1981 National League Division Series

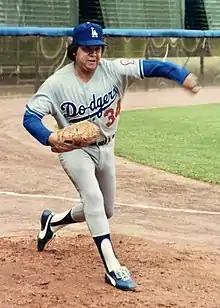
Game 4 winning pitcher Fernando Valenzuela

Fernando Valenzuela took the hill for the Dodgers once again, this time against Vern Ruhle. Both pitchers pitched complete games for their respective teams in a duel that saw each team combine for two hits with runners in scoring position. Eventual World Series co-MVP Pedro Guerrero got the Dodgers on the board first with a homer in the bottom of the fifth. Bill Russell drove in the second run for Los Angeles in the bottom of the seventh with an RBI single. In the top of the ninth inning, Terry Puhl hit a one-out double. With two out, Tony Scott hit a single to let that scored Puhl and brought up José Cruz. A few pitches later, Cruz popped up a flyball to the catcher to end the game.